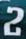
Number: 2